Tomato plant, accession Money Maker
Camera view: tilt-top (135 deg); turntable rotation: 210 degrees
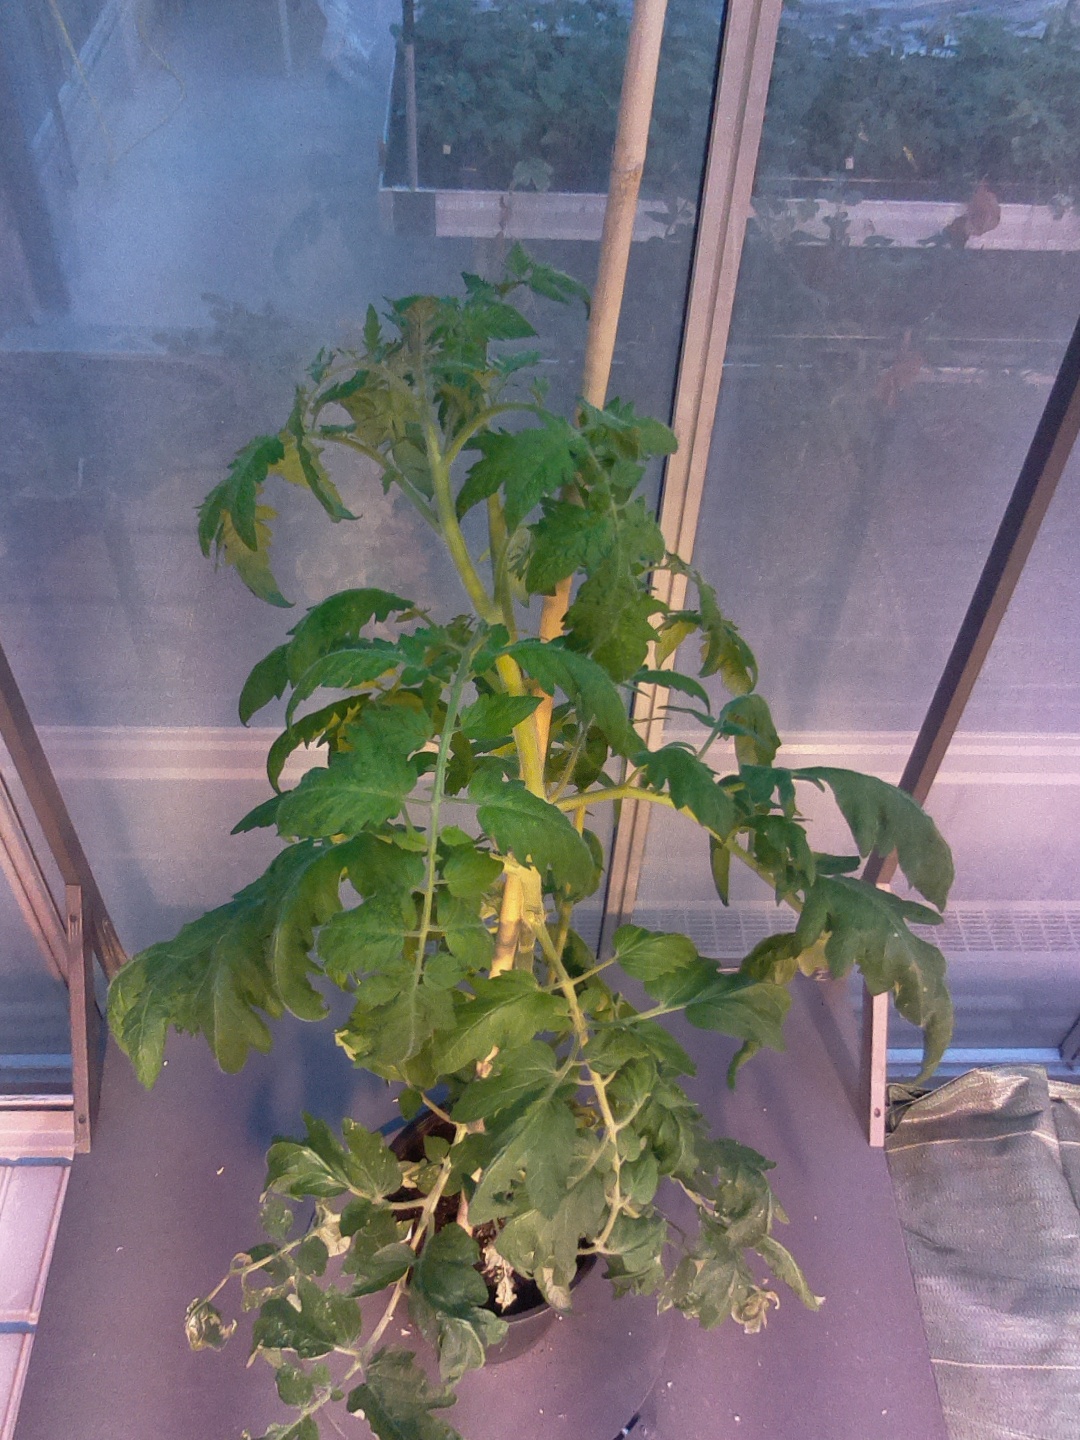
BBCH growth stage 70: Fruits at the main stem or branches visibles